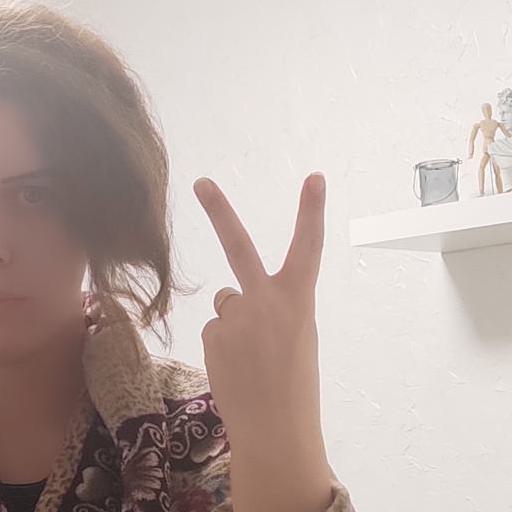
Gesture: peace_inverted